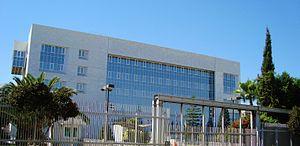
La Banque centrale de Chypre, est la banque centrale de la République de Chypre, située à Nicosie. Elle a été créée en 1963. Son gouverneur actuel est Constantinos Herodotou. La banque a émis des billets et des pièces en livres chypriotes avant 2008, lorsque Chypre a adopté l'euro.